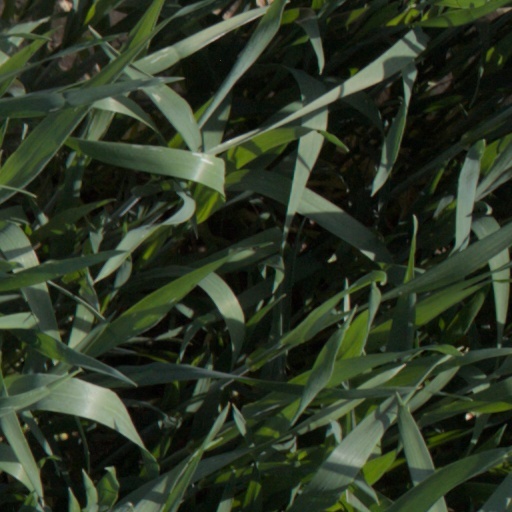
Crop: wheat